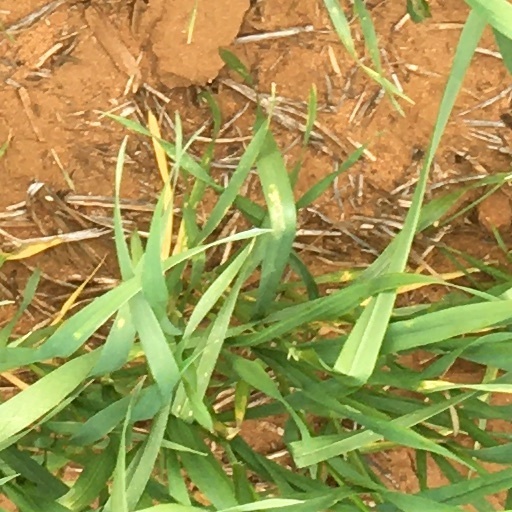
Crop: wheat